VFL/AFL games records

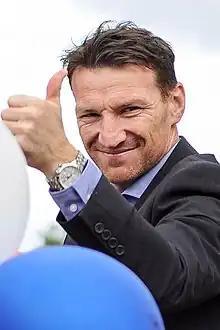
Former captain Brent Harvey is the VFL/AFL games record holder with 432 games

This page is a collection of VFL/AFL games records. The Australian Football League (AFL), known as the Victorian Football League (VFL) until 1990, is the elite national competition in men's Australian rules football. This list only includes home-and-away matches and finals; representative games (i.e. State of Origin or international rules), pre-season and night series games are excluded from the totals.